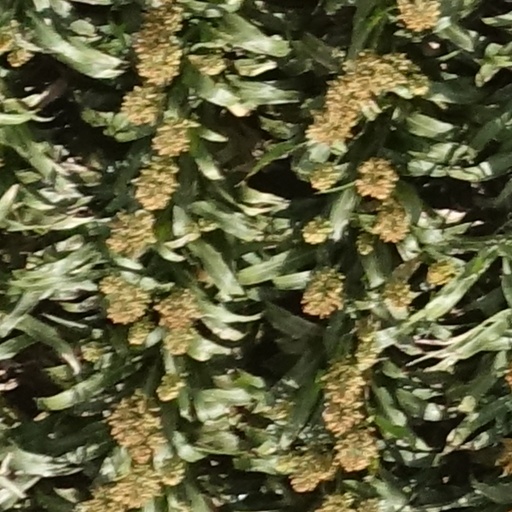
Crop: sorghum